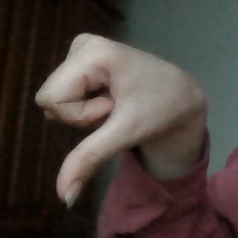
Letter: waw